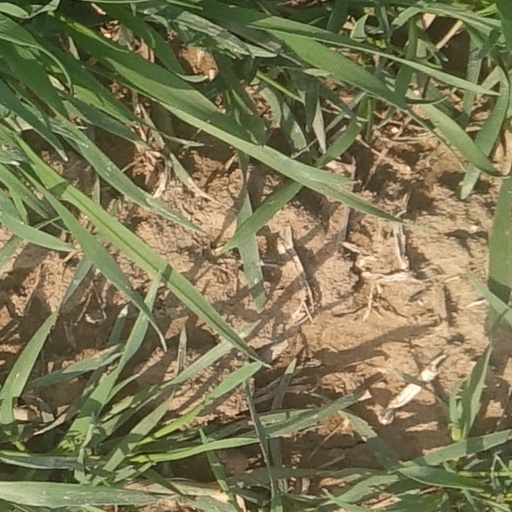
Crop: wheat